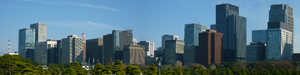
Ōtemachi est un district de l'arrondissement de Chiyoda à Tokyo.
Marunouchi est un quartier commercial de Tokyo situé dans l'arrondissement de Chiyoda entre la gare de Tokyo et le palais impérial.